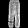
Label: Trouser